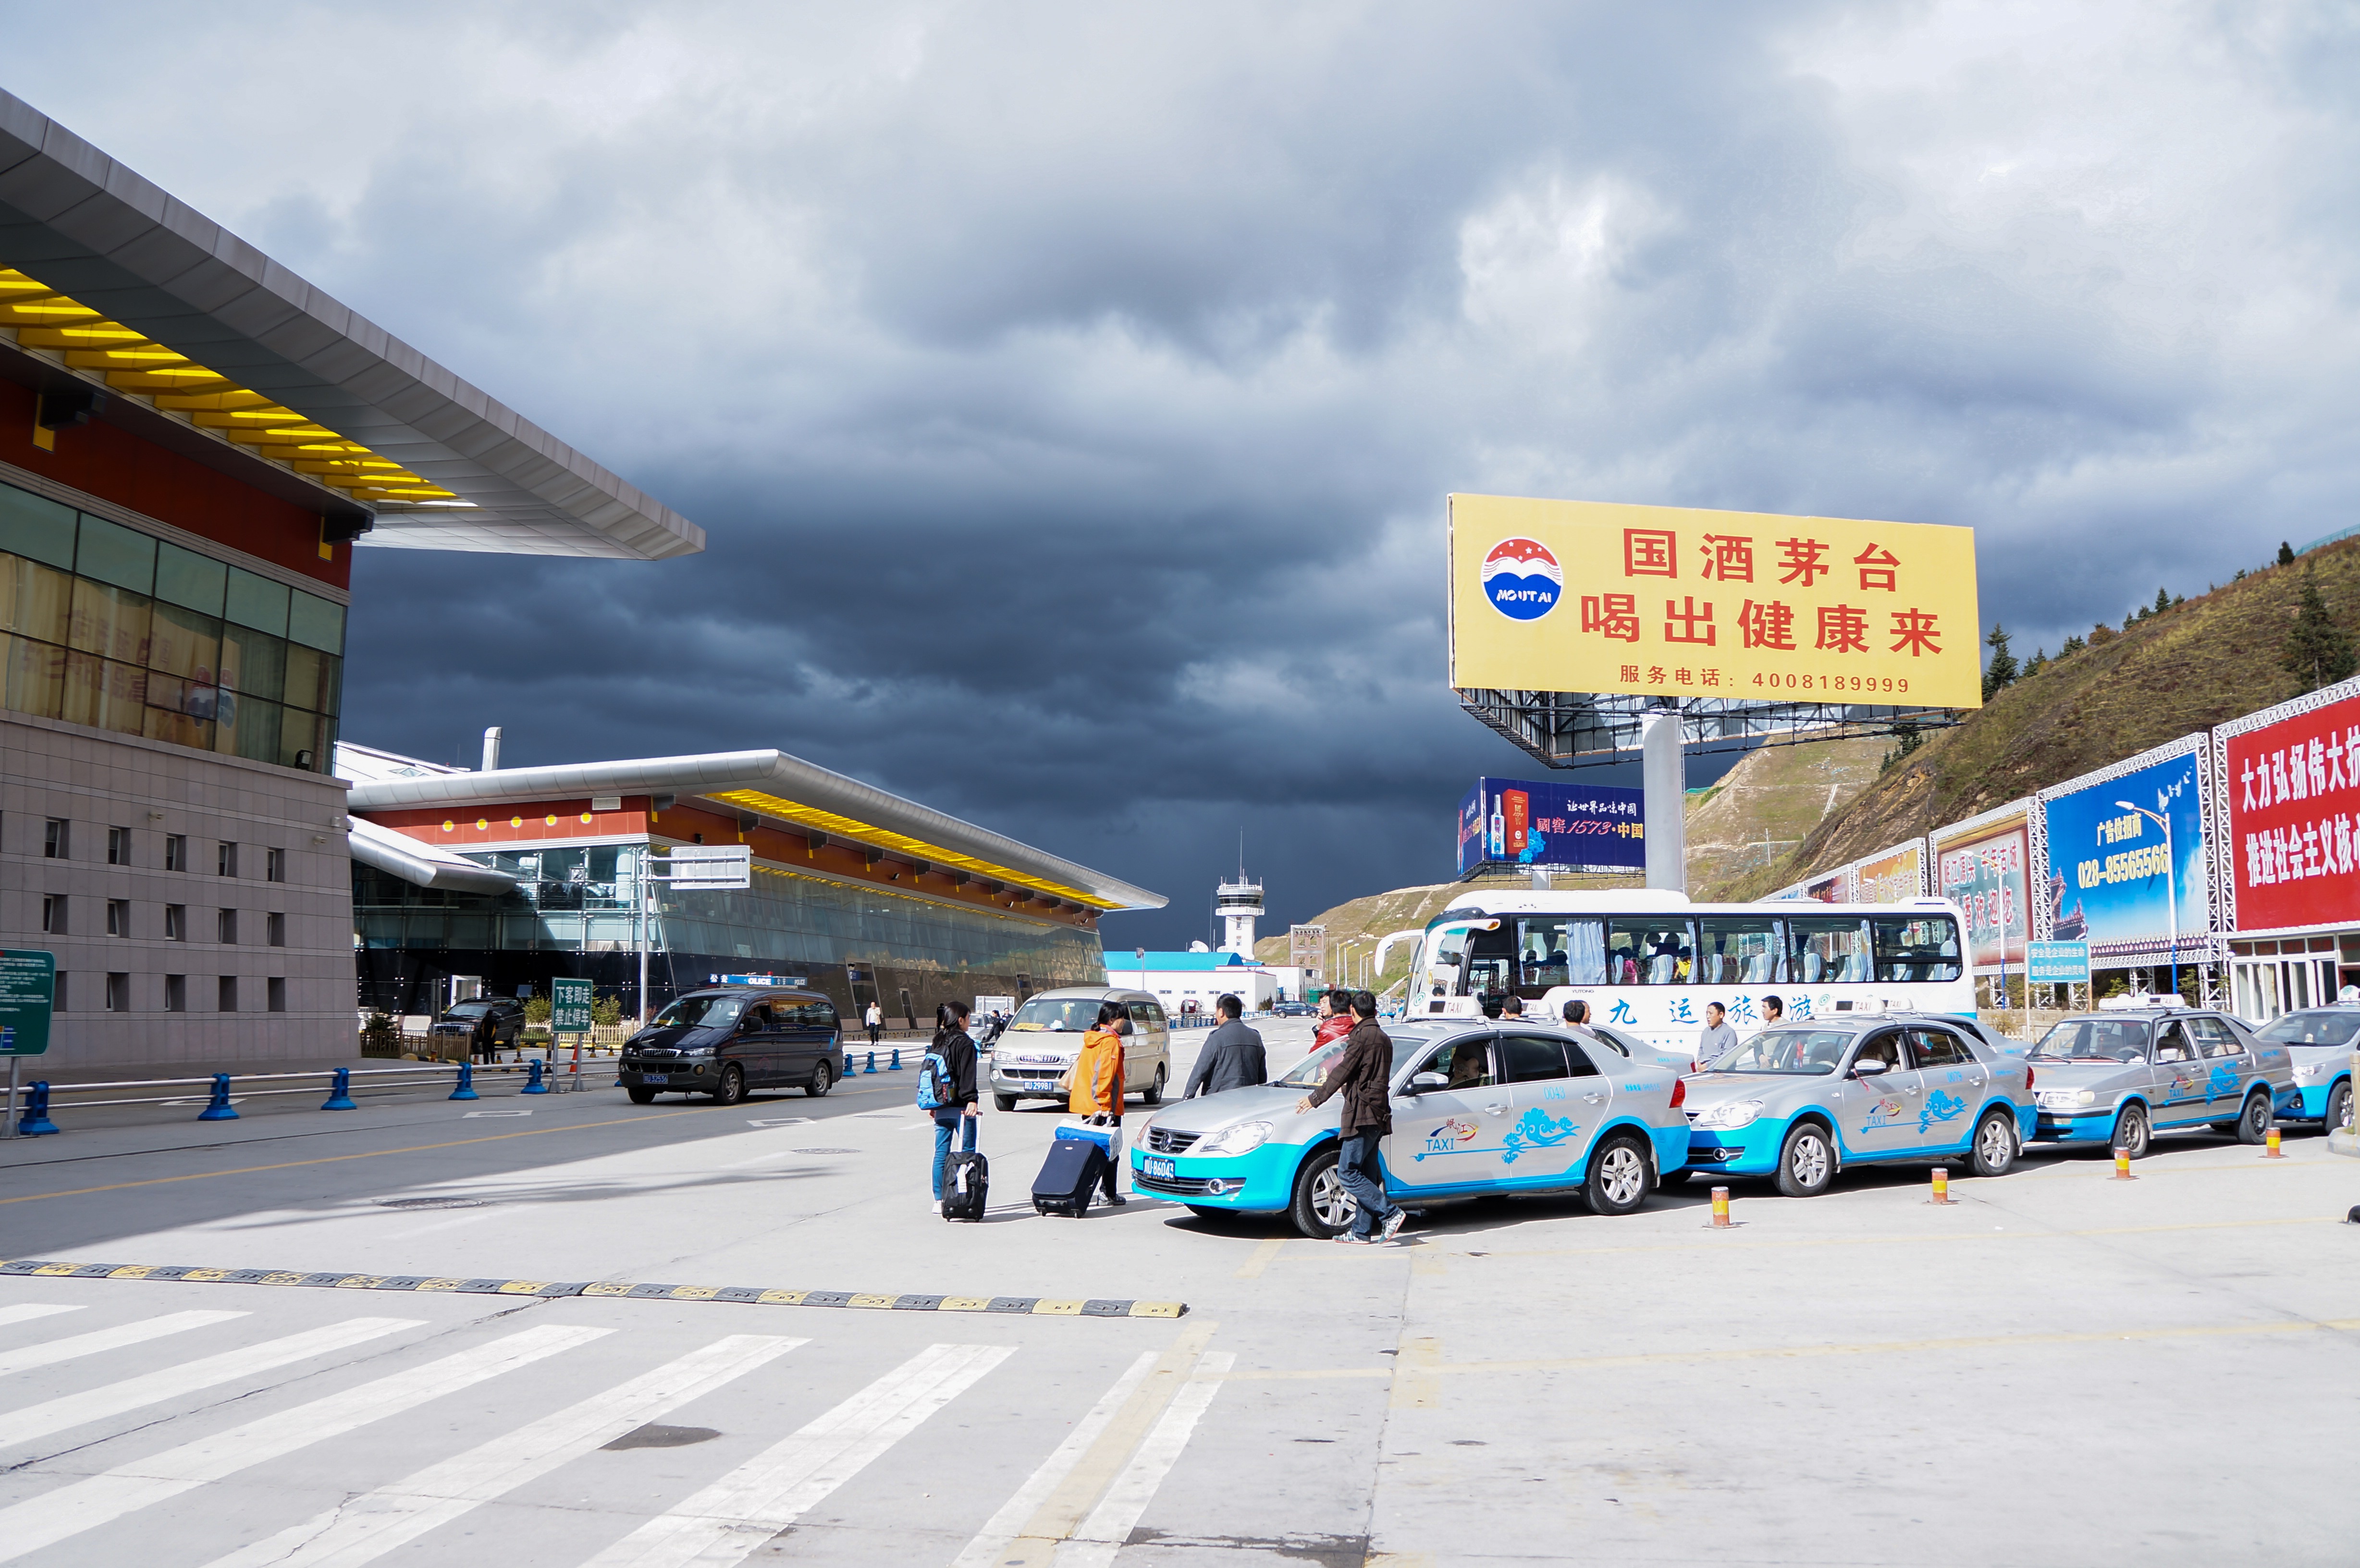
structure, highway, airport, transport, vehicle, stadium, public transport, bus, race track, china, jiuzhaigou, sport venue